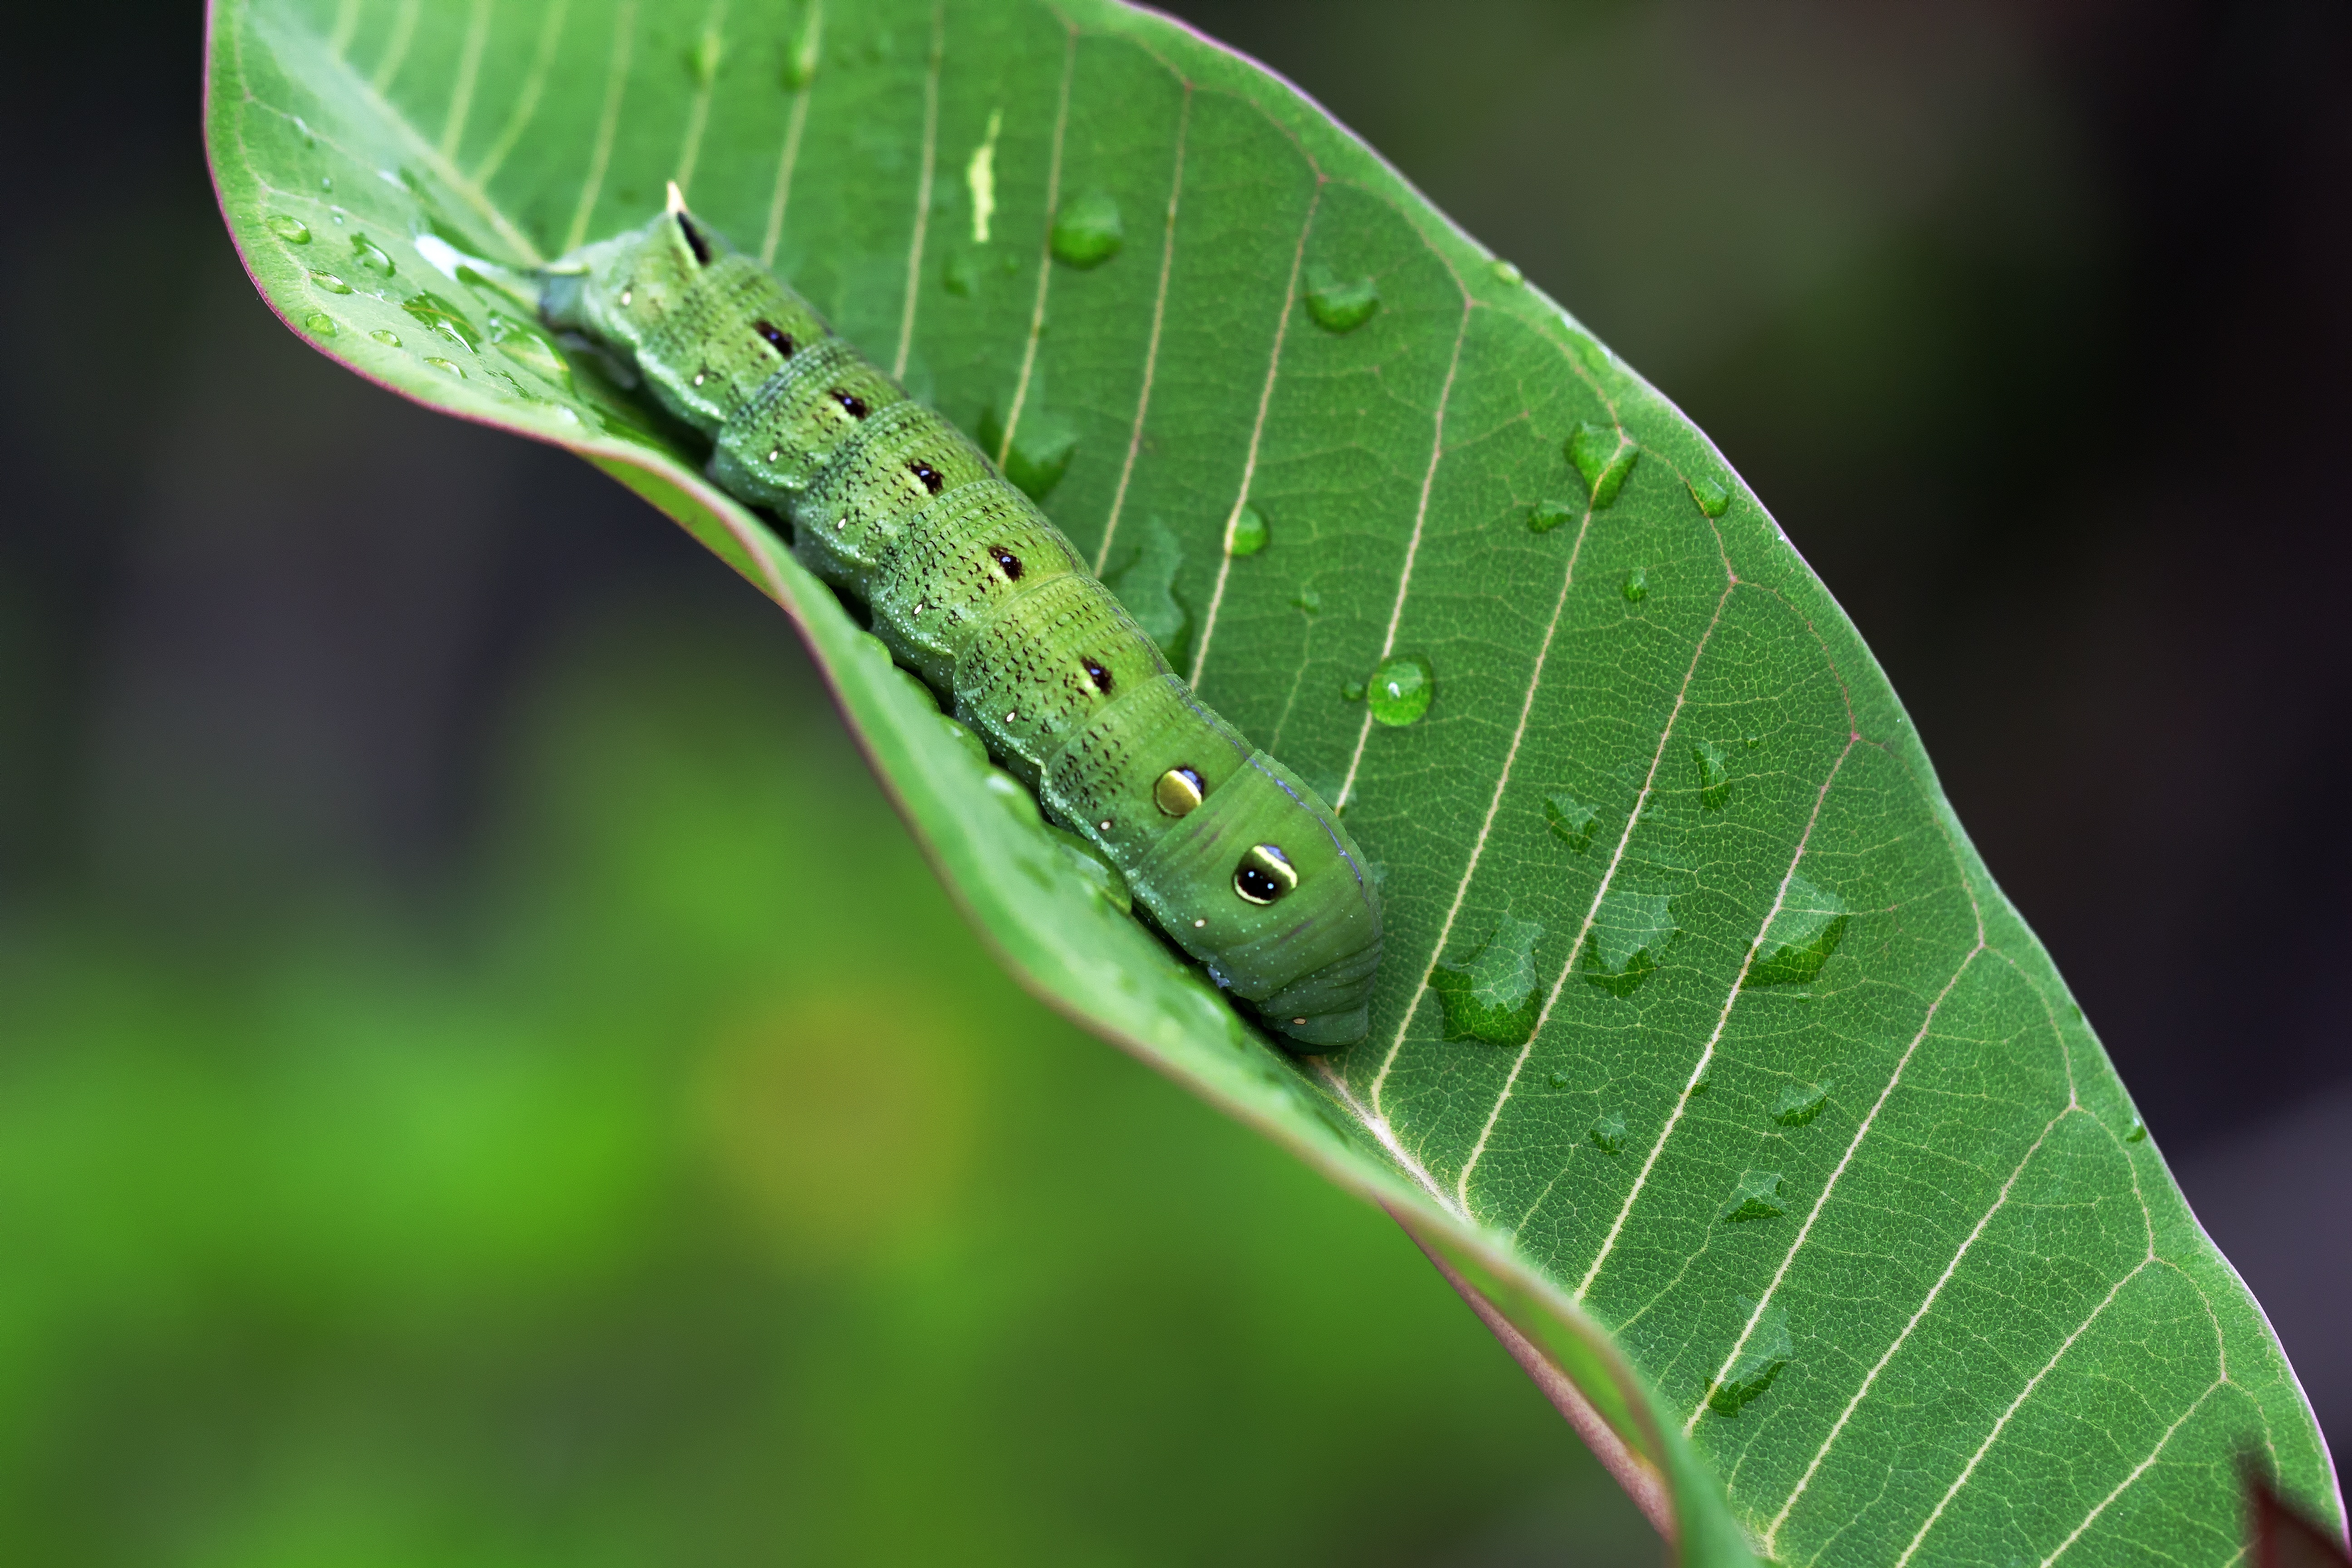
nature, branch, plant, photography, leaf, animal, green, insect, macro, biology, natural, botany, closeup, close, flora, fauna, invertebrate, caterpillar, close up, background, detail, larva, macro photography, plant stem, moths and butterflies